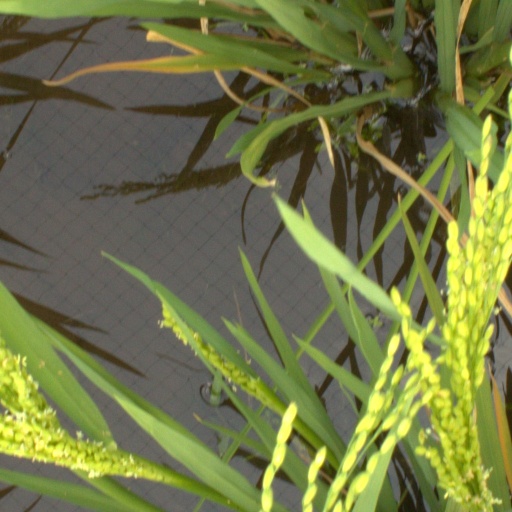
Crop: rice